Ryasna

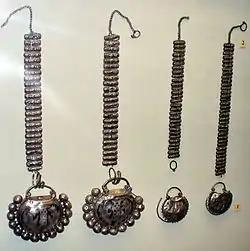
Kolts haning on ryasnas found in Nizovka, Chernihiv Oblast. 12th century

Ryasna was part of a Russian woman's headgear, hanging from a "kokoshnik" or as a temporal pendant.